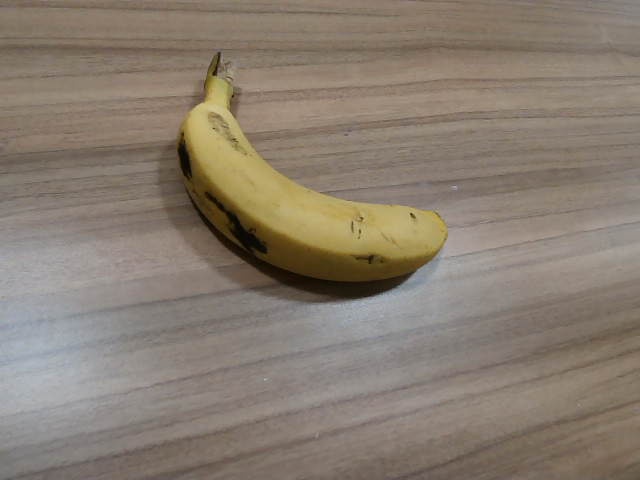
Label: Ripe_Banana